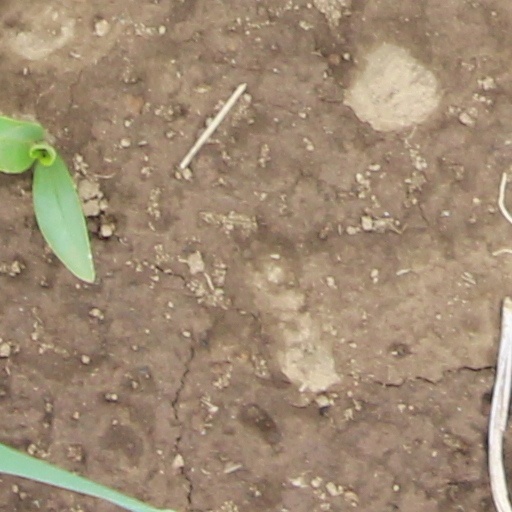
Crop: wheat